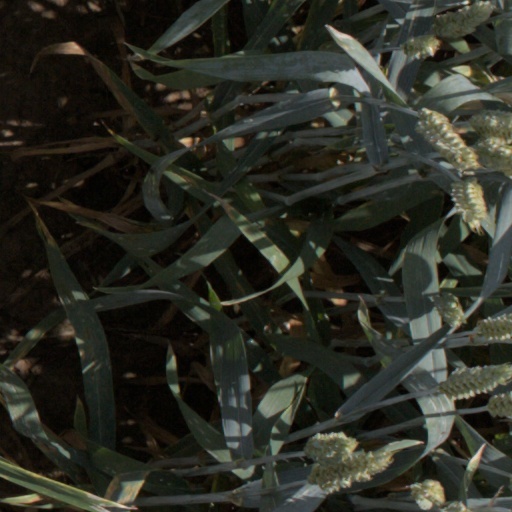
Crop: wheat